Stephen Cooper (American football)

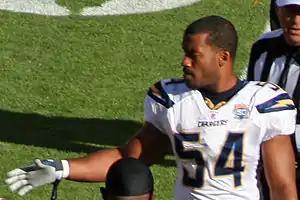
Cooper with the San Diego Chargers in 2009

Stephen Cooper (born June 19, 1979) is a former American football linebacker for the San Diego Chargers of the National Football League (NFL). He played college football for the University of Maine. He was signed by the Chargers as an undrafted free agent in 2003, and played his entire professional career for the Chargers.